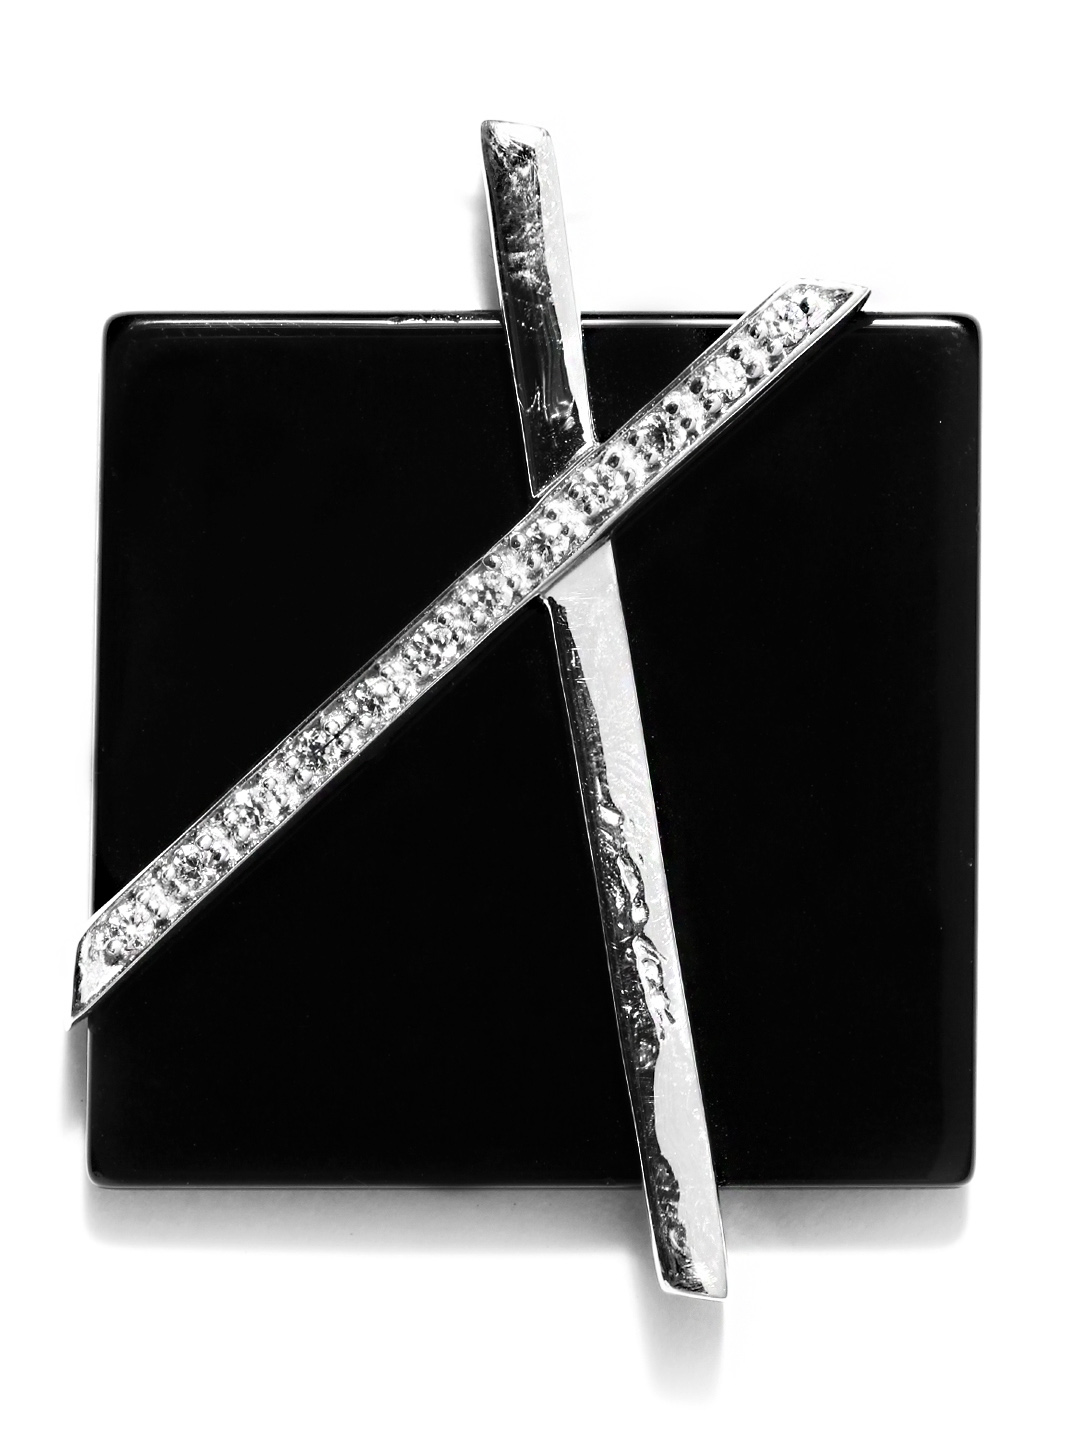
Lencia Black and Silver Pendant
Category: Accessories / Jewellery / Pendant
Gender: Women
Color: Black
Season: Summer 2013
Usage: Casual